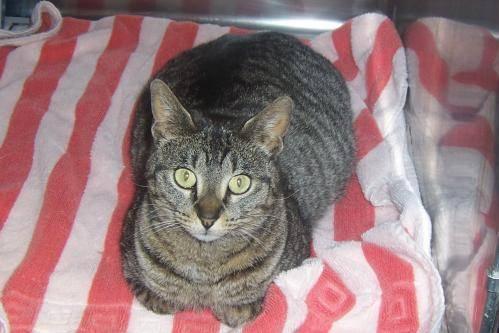
cat